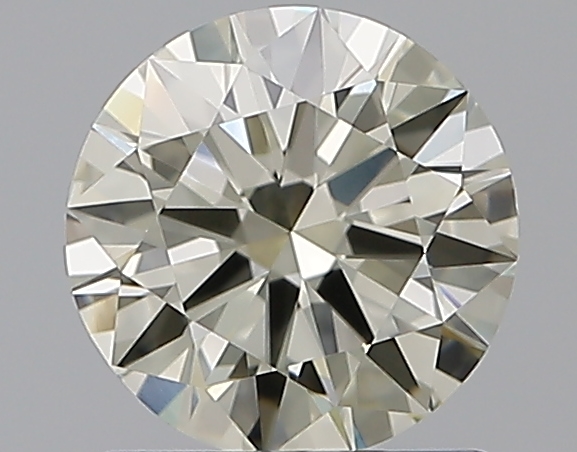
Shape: round
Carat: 1
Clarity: VVS2
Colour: N
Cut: EX
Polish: VG
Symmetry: VG
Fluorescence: N
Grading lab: GIA
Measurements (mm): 6.43 x 6.46 x 3.88